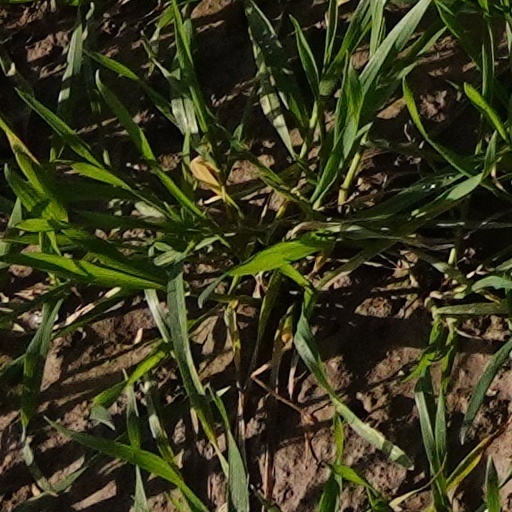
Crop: wheat